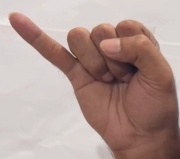
ASL sign: J